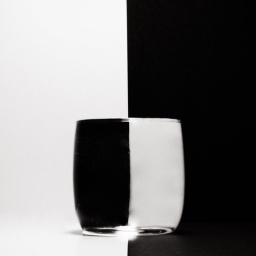
Strobist info: Pentax AF-360FGZ from top triggered by on-camera flash unit. Glass with water + white and black background